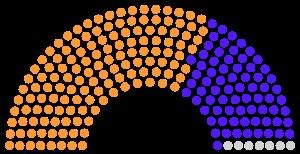
L'élection présidentielle sud-africaine de 1961 est la première de ce type en Afrique du Sud. Elle intervient après le référendum du 5 novembre 1960 qui a entériné la transformation de l'Union d'Afrique du Sud en République et l'adoption d'une nouvelle loi constitutionnelle organisant les institutions sud-africaines. Conformément à cette dernière, ce sont les parlementaires qui désignent celui qui exercera les fonctions protocolaires de président de l’État de la république d'Afrique du Sud à partir du 31 mai 1961.